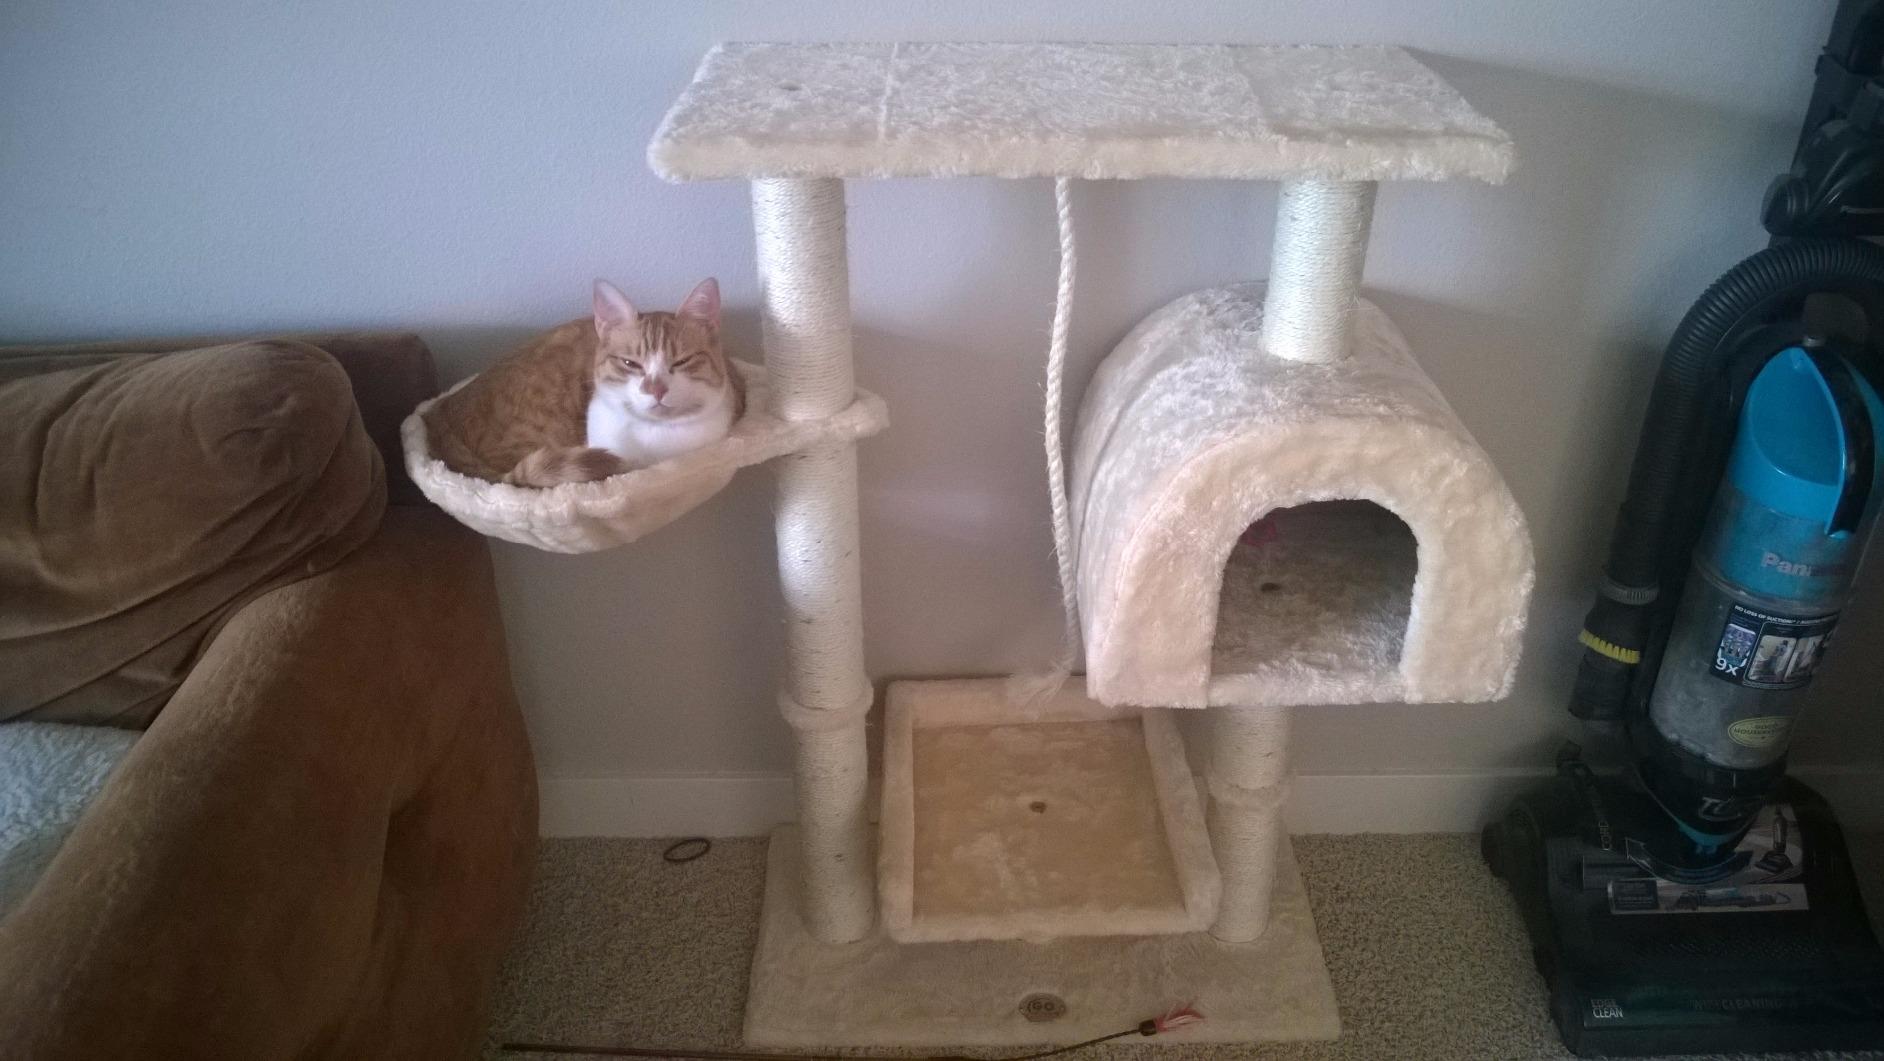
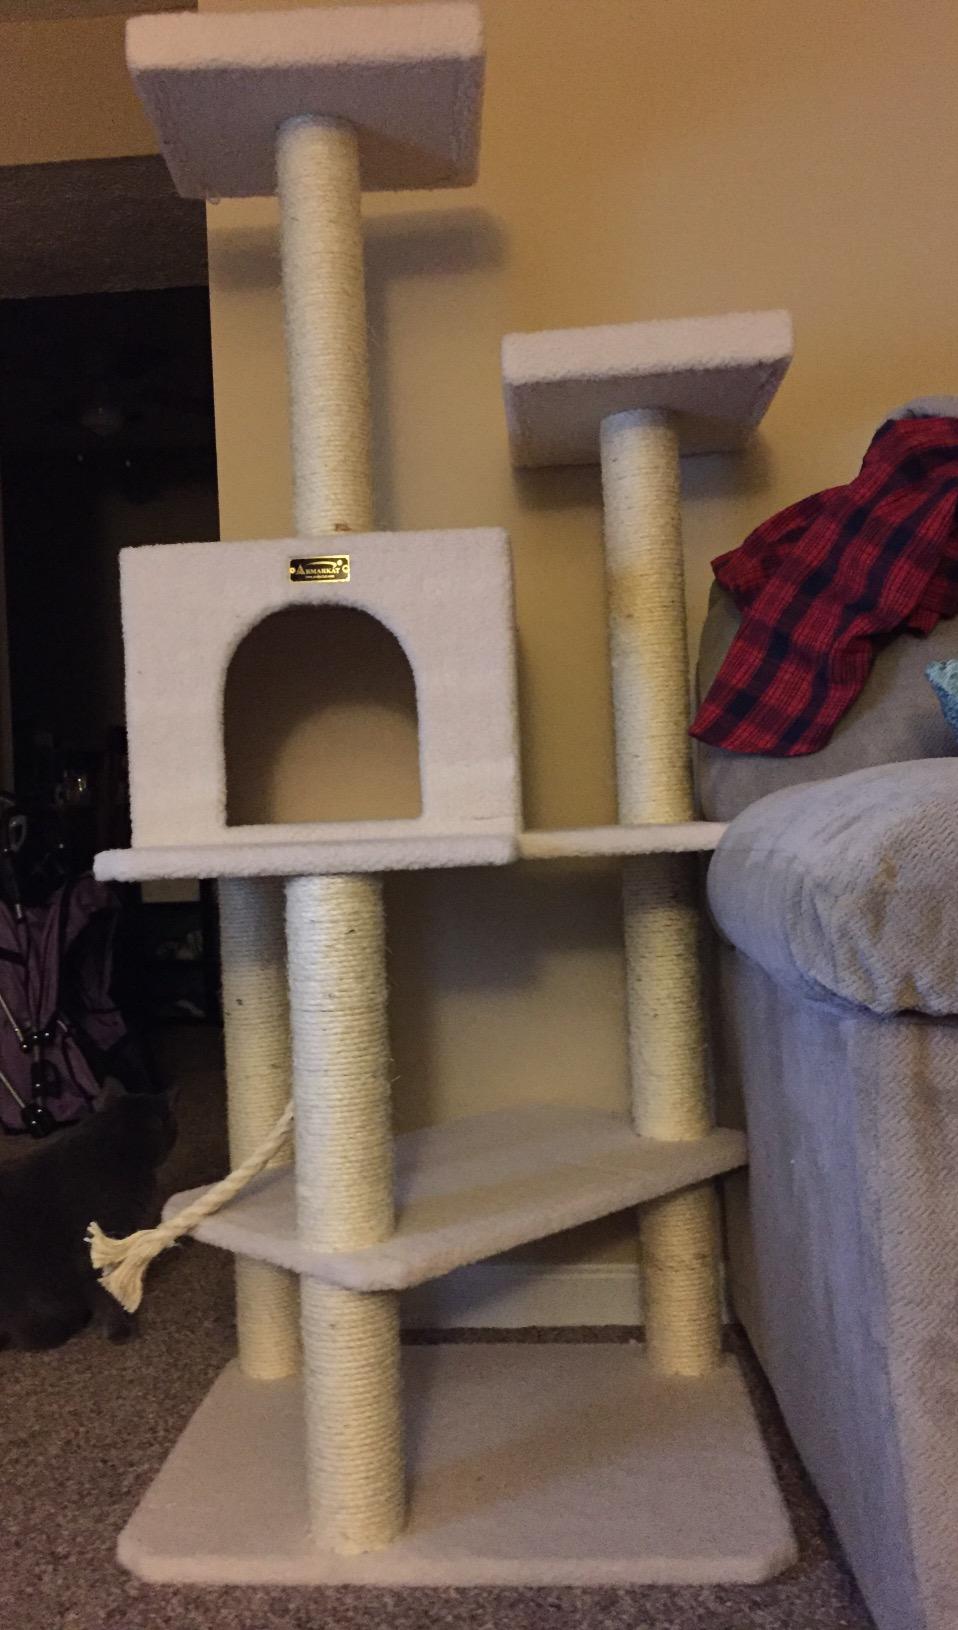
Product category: items_cat tree
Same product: no